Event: Nepal Earthquake
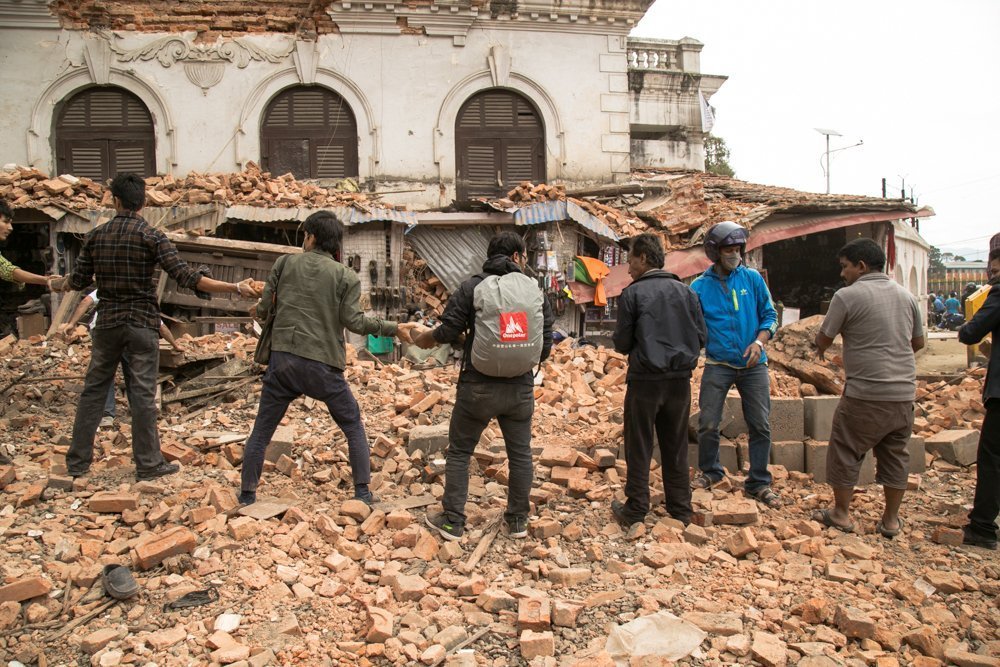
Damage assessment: damage